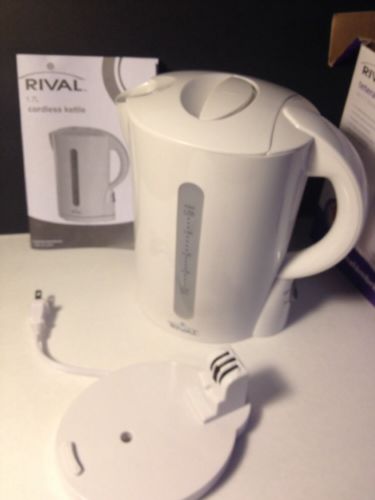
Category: kettle